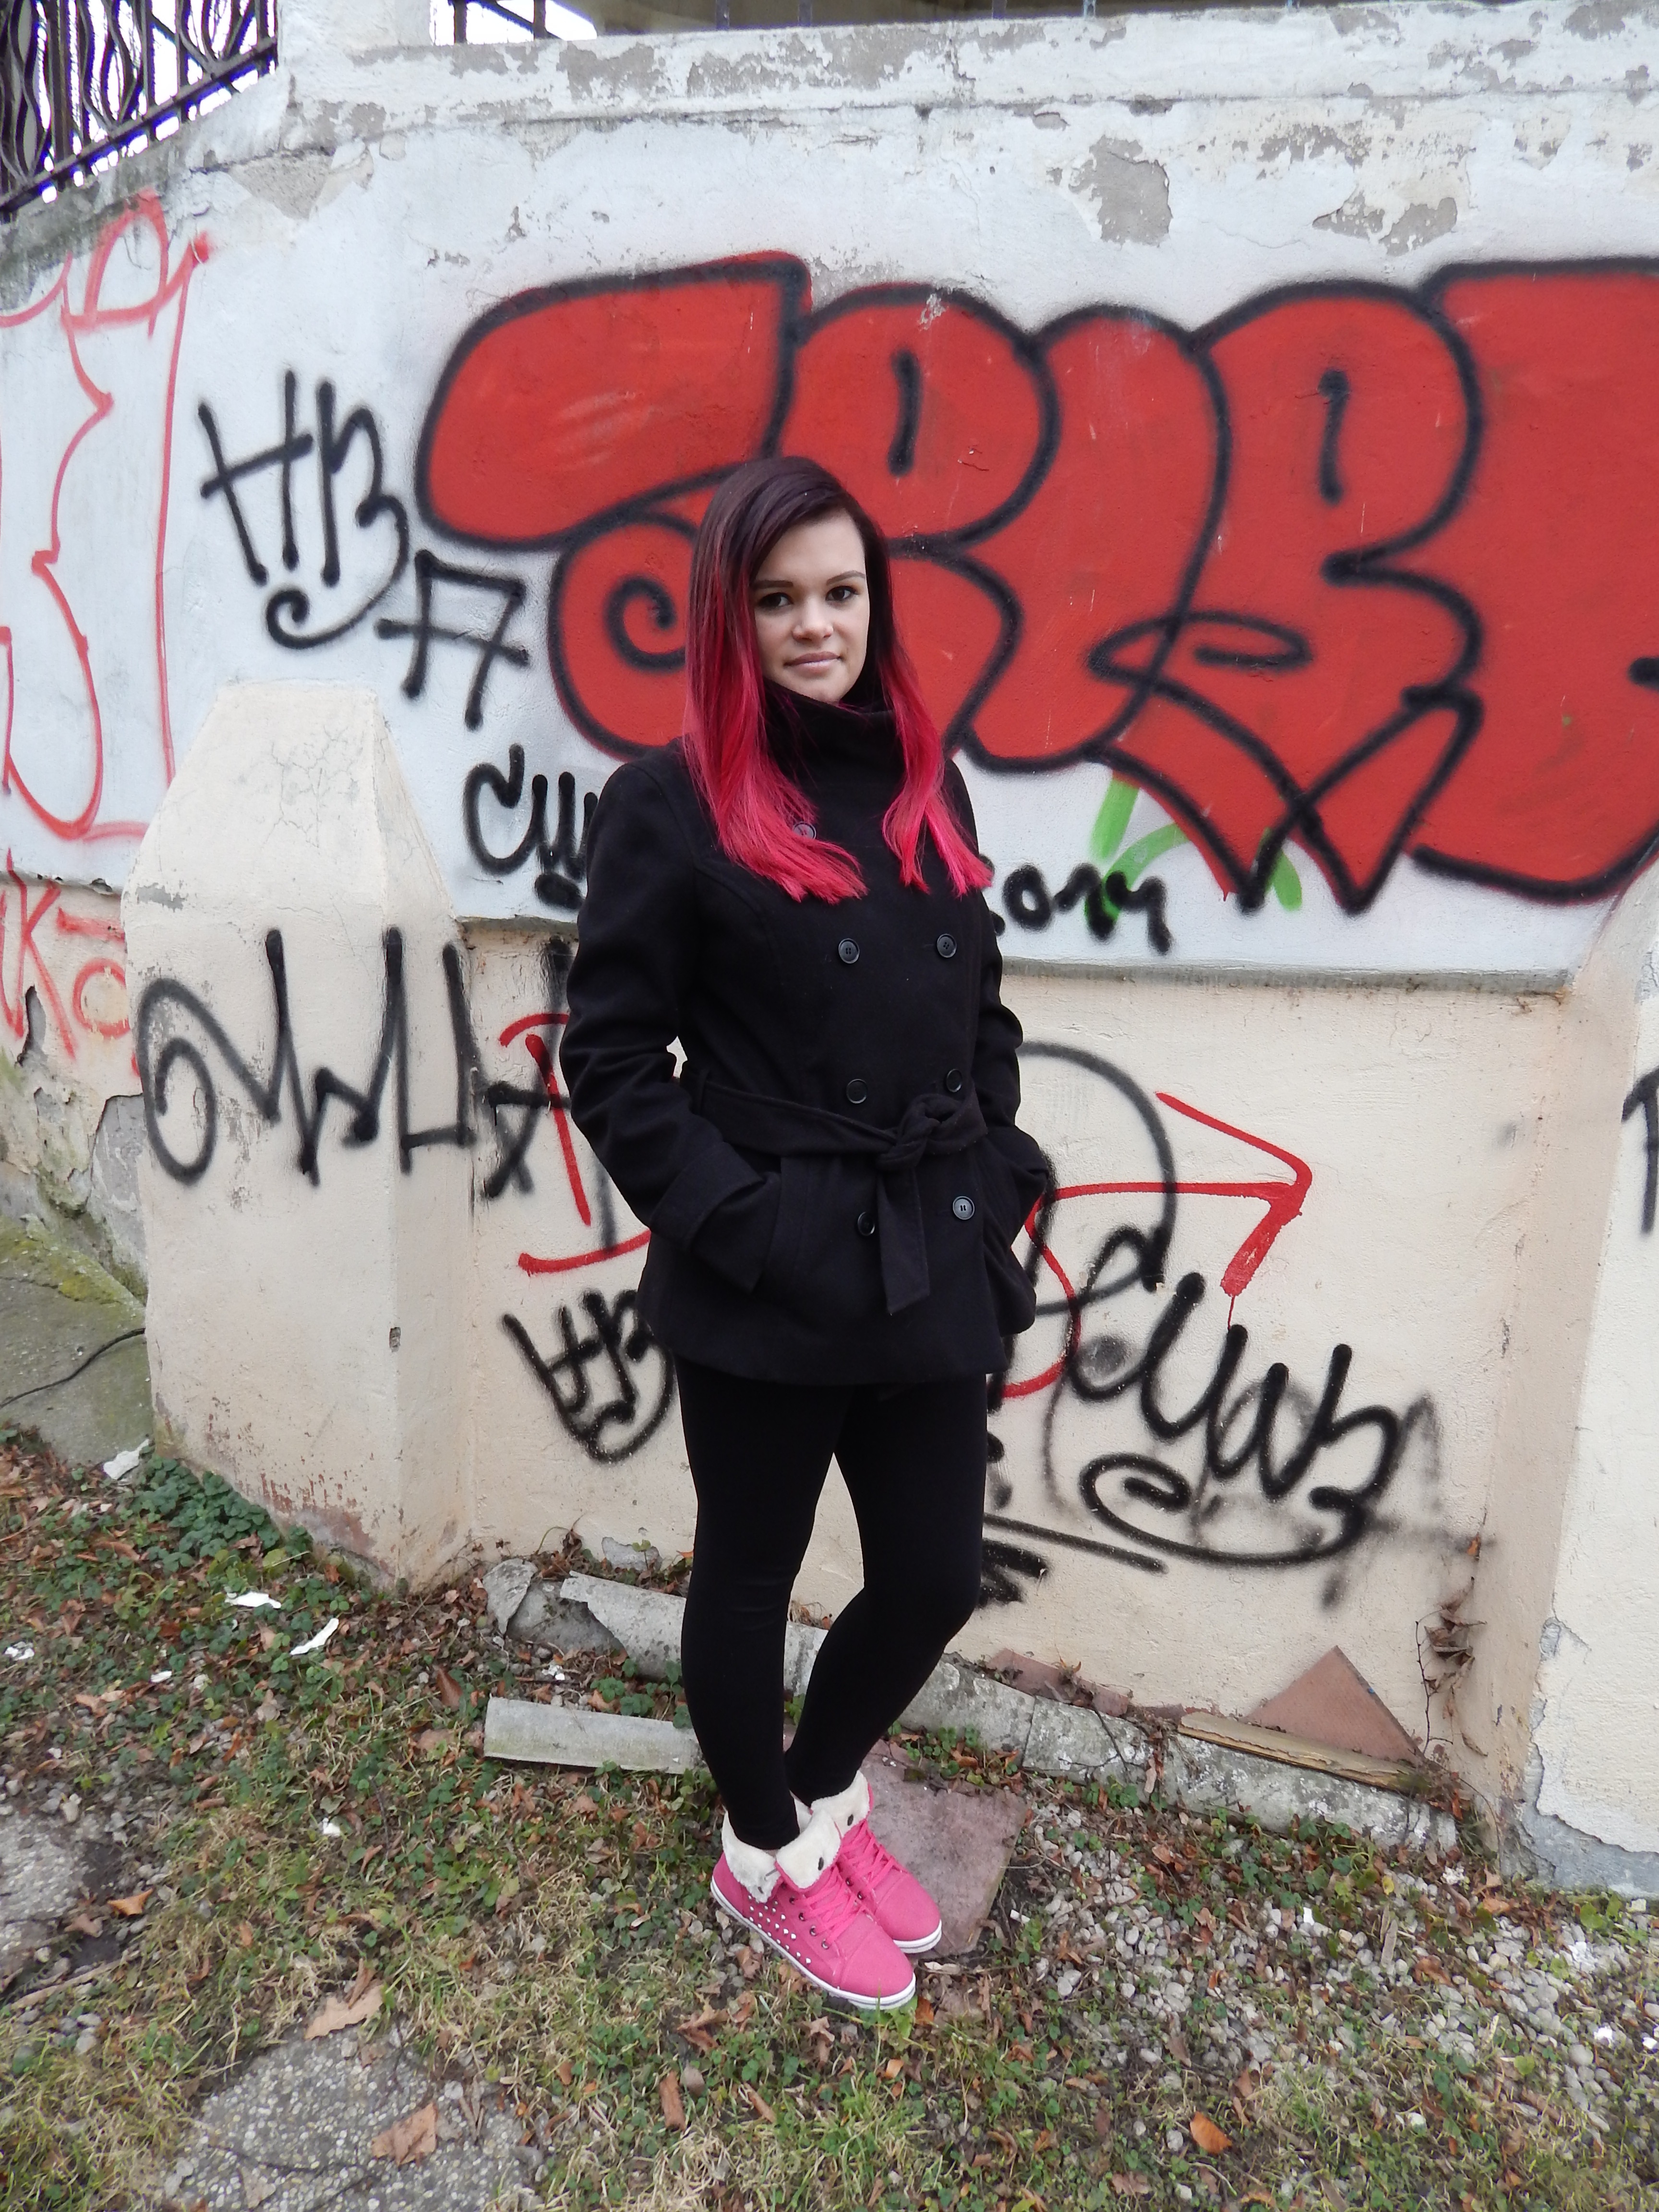
winter, house, red, black, graffiti, friend, street art, art